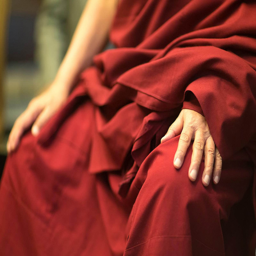
religious leadership title rest his hands on his red robes .